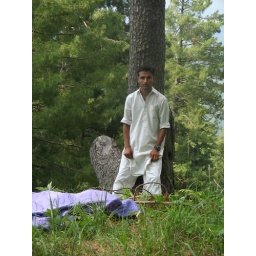
Nawaz in pine trees forest